Sina Wall

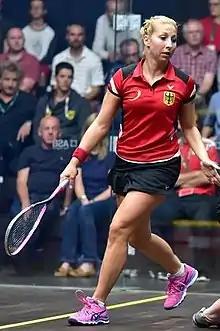

Sina Wall, (born 30 December 1989, in Munich) is a German former professional squash player who represented Germany in multiple European and World Team Championships. She reached a career-high world ranking of World No. 41 in December 2011. In 2011 she won the German Nationals and reached the final in 2008, 2009, 2010 and 2014. She is married to fellow German squash player Raphael Kandra.